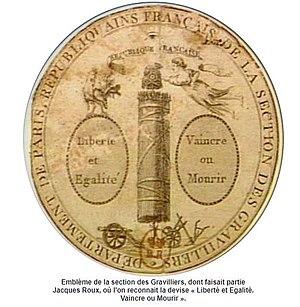
Emblème de la Section des Gravilliers, l'une des sections les plus populaires de Paris.
Jacques Roux, né le 21 août 1752 à Pranzac et mort par suicide dans la prison de Bicêtre le 10 février 1794, est un prêtre constitutionnel catholique et une personnalité de la Révolution française, pionnier d'une certaine forme de socialisme en France et précurseur de l'anarchisme, surnommé « le curé rouge » ou encore « le petit Marat ».